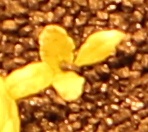
Label: Sugar beet